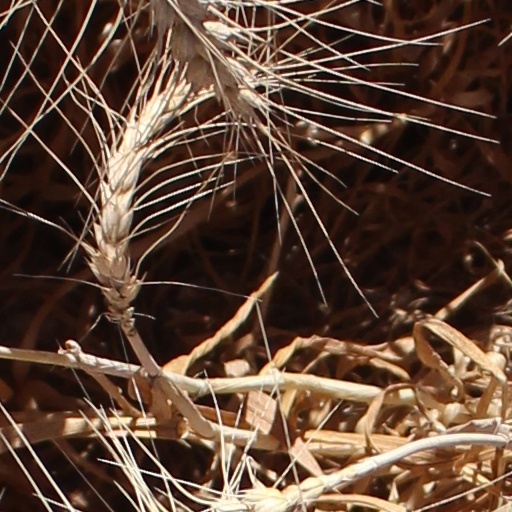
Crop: wheat